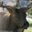
Label: deer